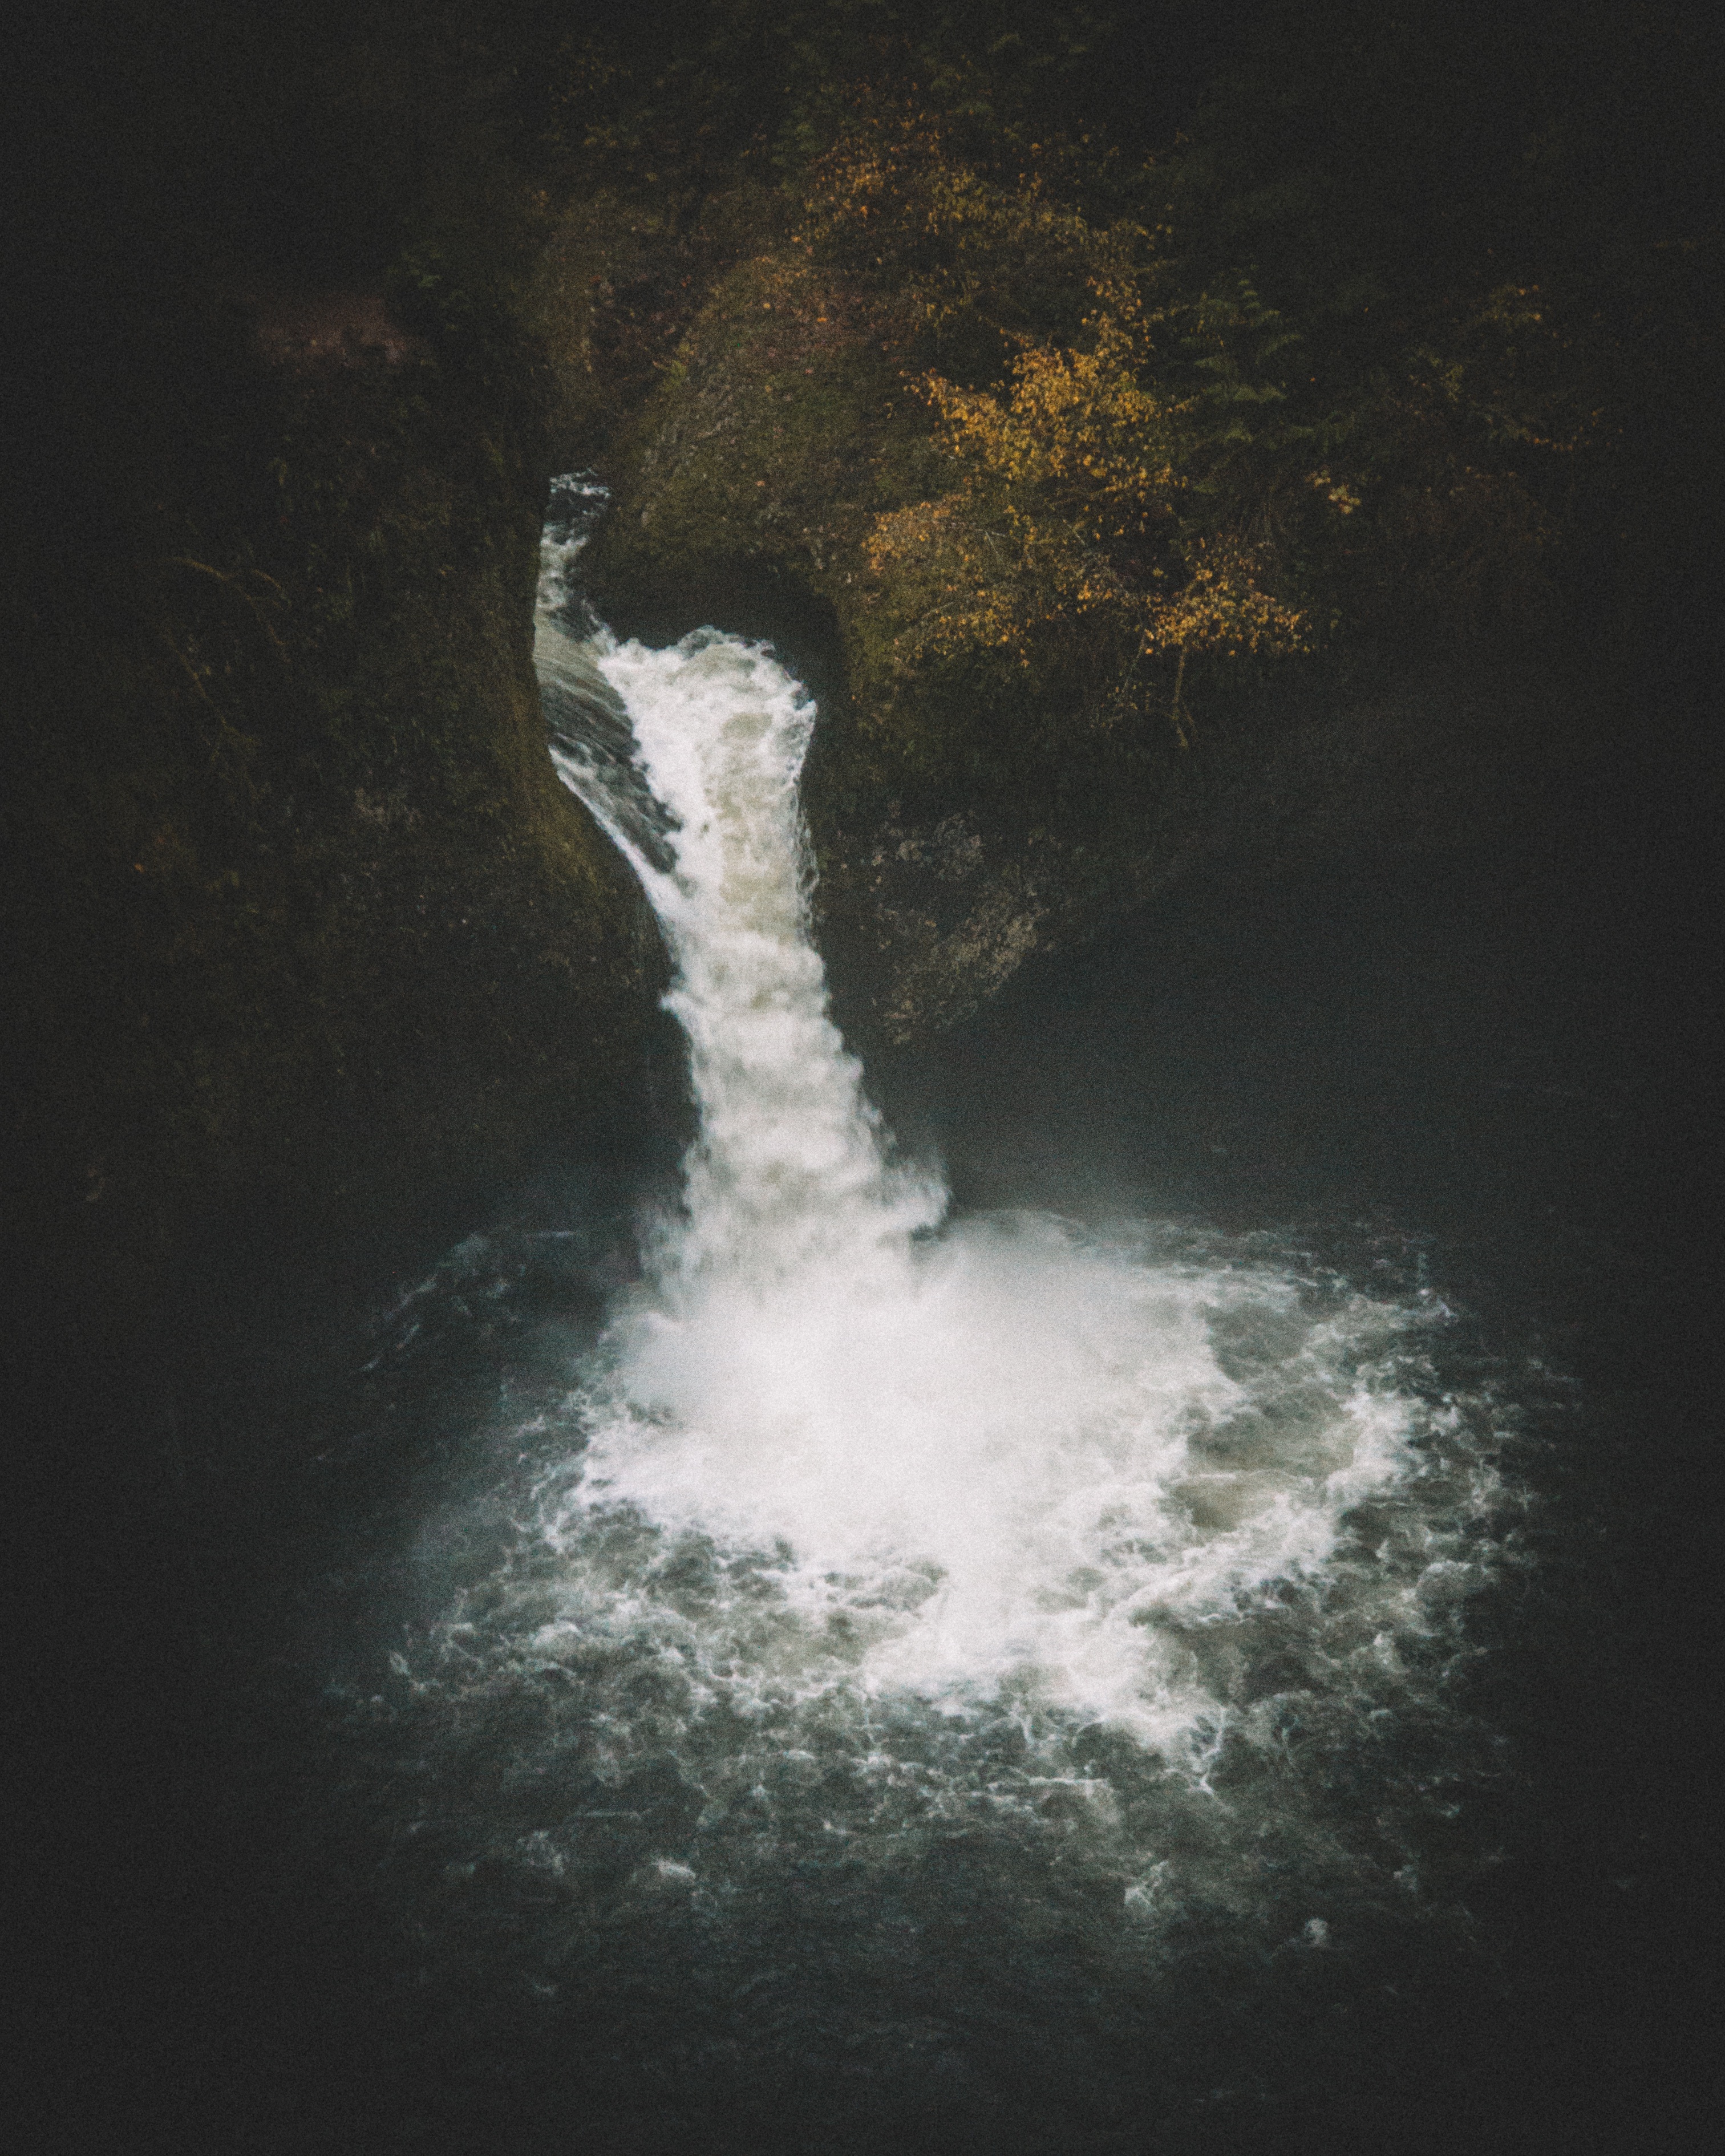
sea, water, sunlight, wave, ice, reflection, darkness